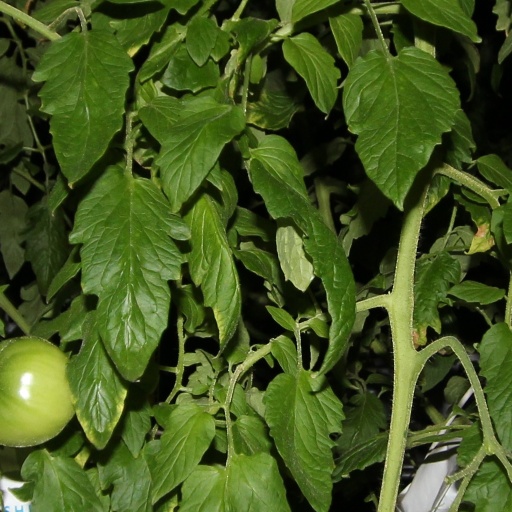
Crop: tomato